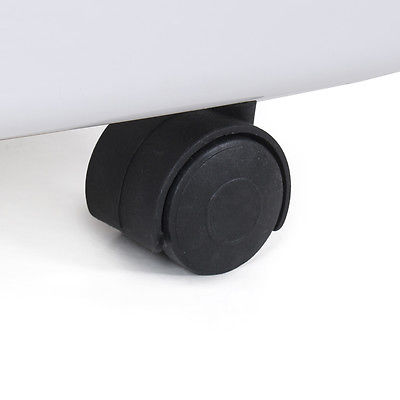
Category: fan